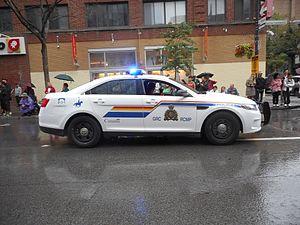
Défilé de la Fête du Canada, rue Sainte-Catherine Ouest, Montréal